Intel 8086

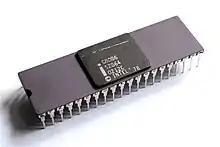
A rare Intel C8086 processor in purple ceramic DIP package with side-brazed pins

The 8086 (also called iAPX 86) is a 16-bit microprocessor chip designed by Intel between early 1976 and June 8, 1978, when it was released. The Intel 8088, released July 1, 1979, is a slightly modified chip with an external 8-bit data bus (allowing the use of cheaper and fewer supporting ICs), and is notable as the processor used in the original IBM PC design.